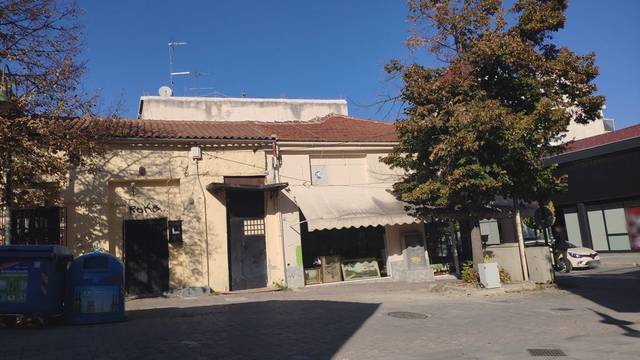
Region: Greece
Coordinates: 39.641, 22.417